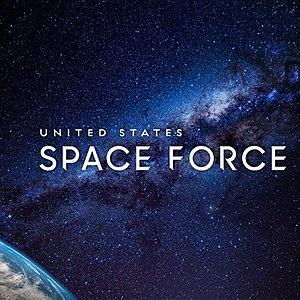
John William Raymond est un général de l'United States Space Force. Il est le premier Chef des Opérations Spatiales, le chef d’état-major de l'United States Space Force.